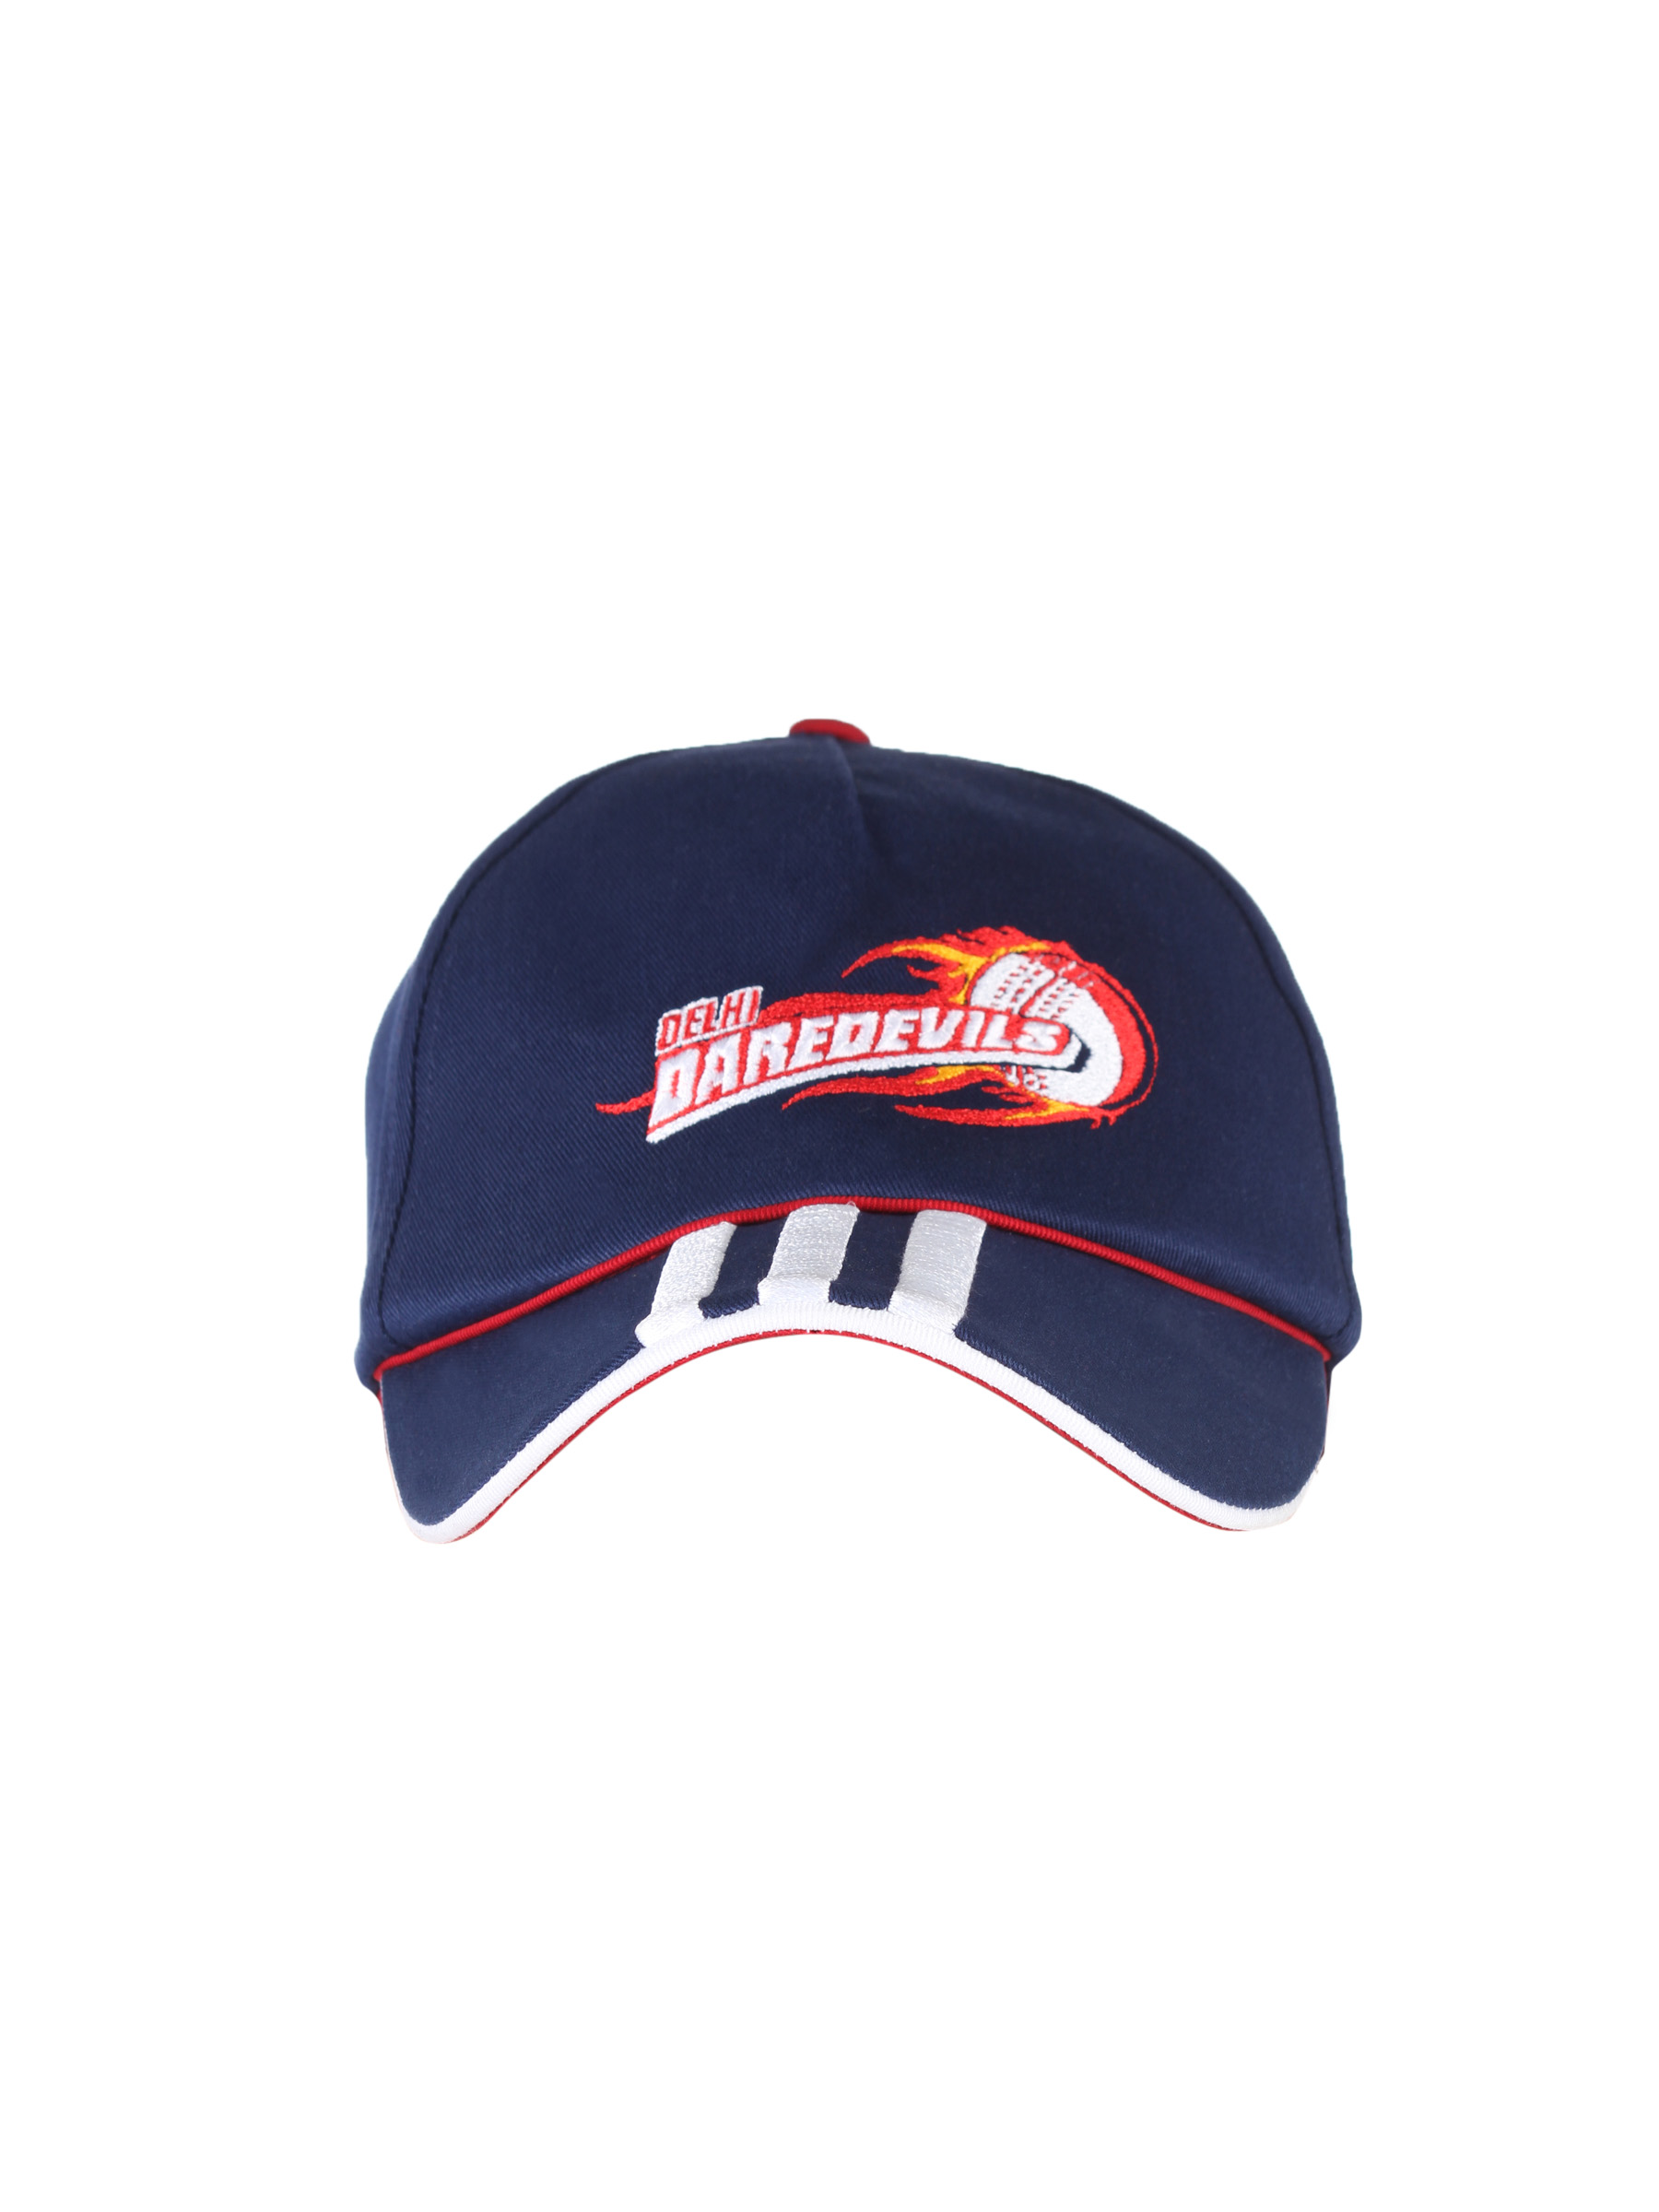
ADIDAS Delhi Daredevils Unisex Navy Blue Match Cap
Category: Accessories / Headwear / Caps
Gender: Unisex
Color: Navy Blue
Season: Summer 2012
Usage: Sports